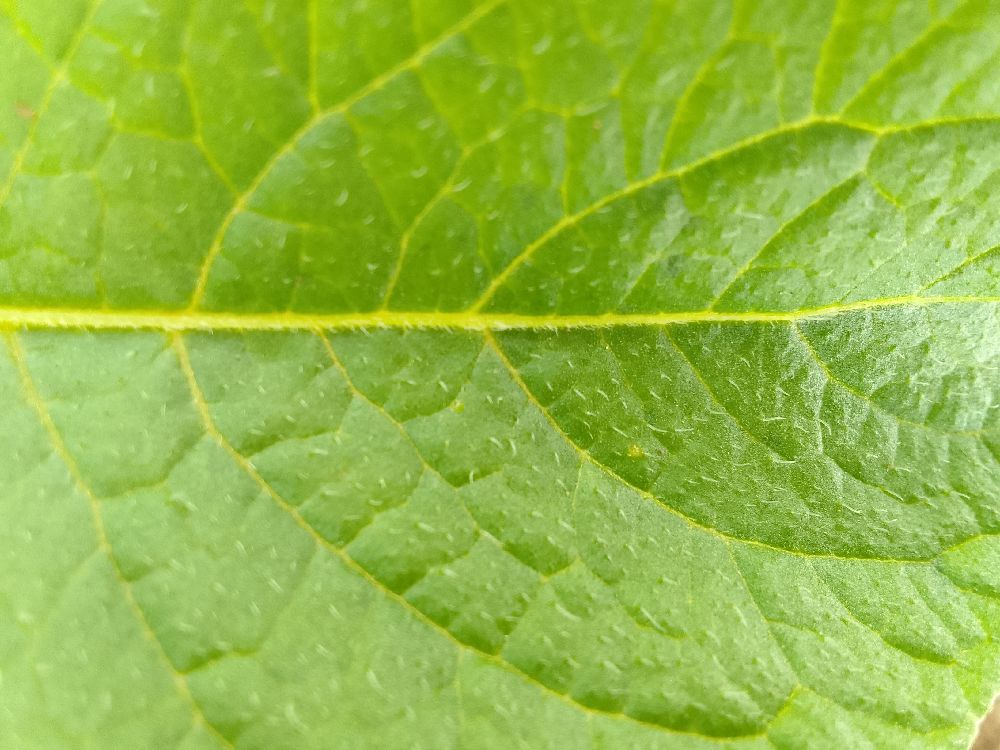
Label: Healthy